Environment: real
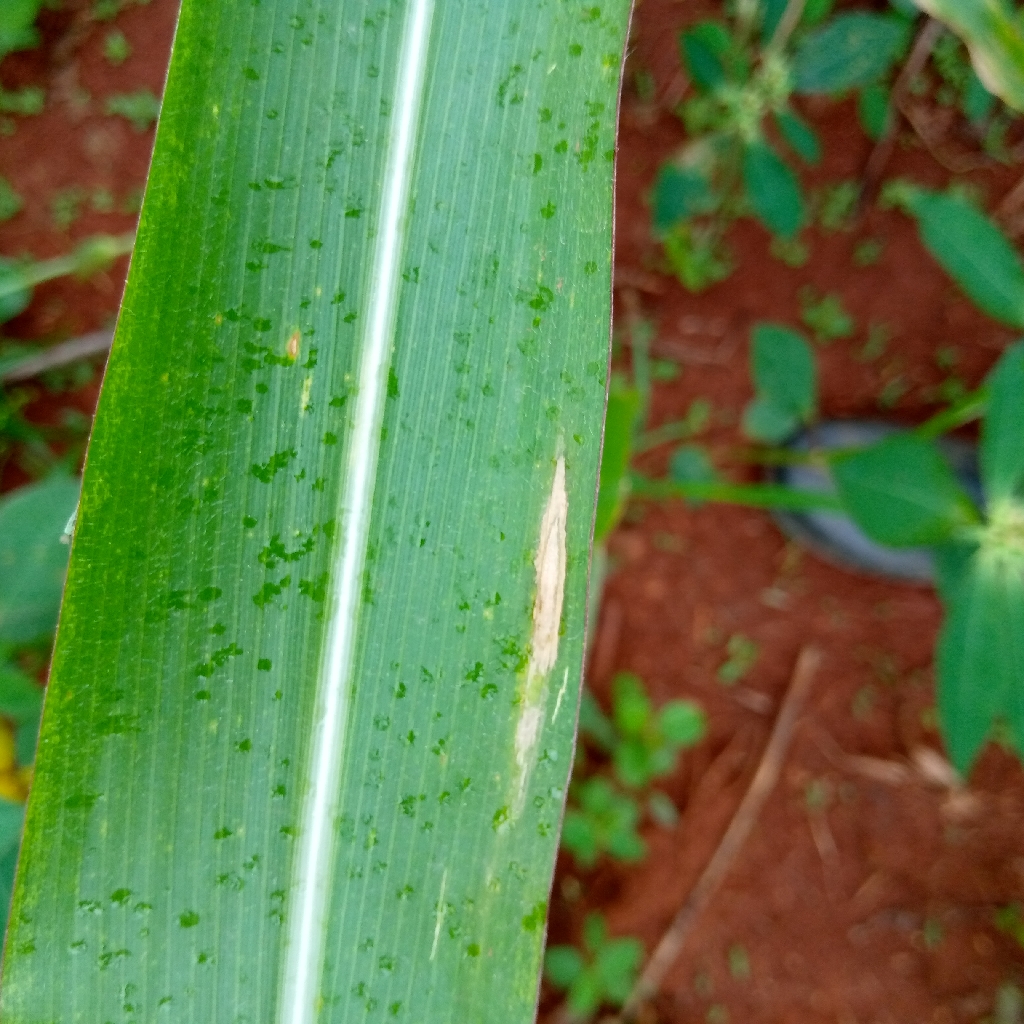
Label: northern_corn_leaf_blight